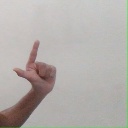
अक्षर: ल